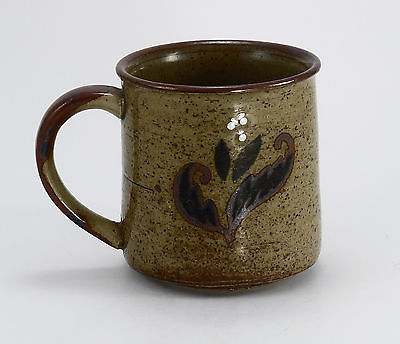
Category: mug